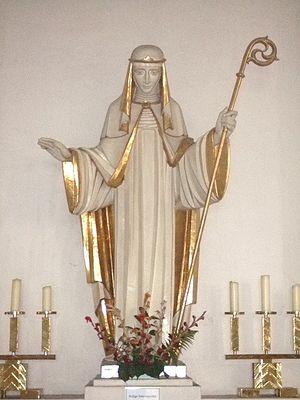
Irmengarde de Chiemsee, parfois orthographié Ermengarde, née vers 831/833 à Ratisbonne et morte le 16 juillet 866, est la première abbesse de Frauenchiemsee, de 857 jusqu'à sa mort. Elle est déclarée bienheureuse.